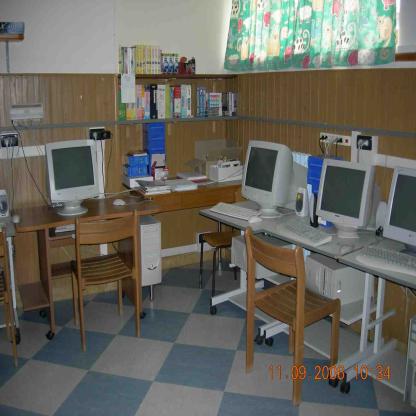
Scene: Indoor